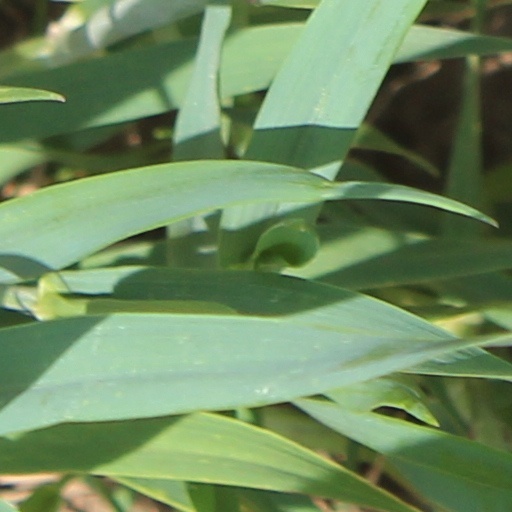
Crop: wheat